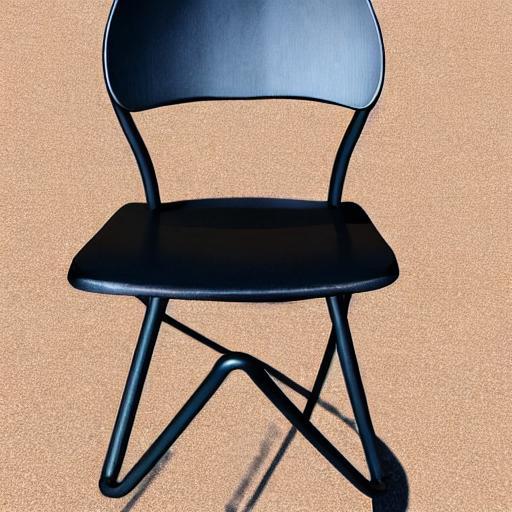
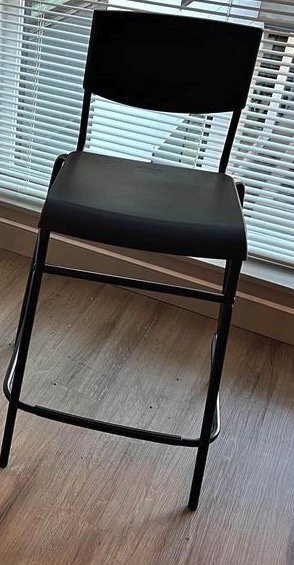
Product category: stool
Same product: no